Laser pointer

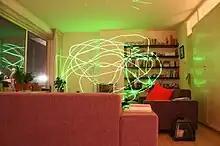
Trails by a 15 mW green laser pointer in a time exposure of a living room at night

Green laser pointers appeared on the market around 2000 and are the most common type of DPSS lasers (also called "diode-pumped solid-state frequency-doubled", DPSSFD). They are more complex than standard red laser pointers, because laser diodes are not commonly available in this wavelength range. The green light is generated through a multi-step process, usually beginning with a high-power (typically 100–300 mW) infrared aluminium gallium arsenide (AlGaAs) laser diode operating at 808 nm. The 808 nm light pumps a neodymium doped crystal, usually (Nd:YVO) or (Nd:YAG), or, less commonly, neodymium-doped yttrium lithium fluoride (Nd:YLF)), which lases deeper in the infrared at 1064 nm. This lasing action is due to an electronic transition in the fluorescent neodymium ion, Nd(III), which is present in all of these crystals.